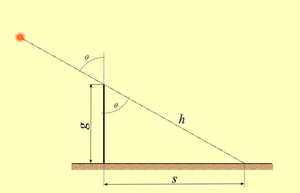
Le gnomon permet de prendre la hauteur du Soleil déterminée par la longueur de son ombre.
Le Surya Siddhanta est un traité d’astronomie traditionnel indien, vieux de plus de 1 500 ans et attribué au Mahamuni Mayan. Il forme la base des calendriers hindou et bouddhiste. Les mathématiciens et astronomes postérieurs comme Aryabhata et Varahamihira y firent souvent référence : ainsi dans son ouvrage Pancha siddhantika, Varahamihira l’oppose à quatre autres traités : il s'agit, outre les Paitamaha Siddhantas, des siddhantas Paulisha et Romaka et du Vasishta Siddhanta.